Senna corymbosa

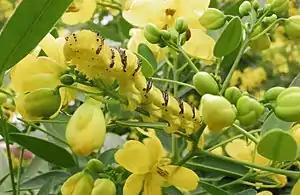
Cloudless Sulfur Caterpillar eating yellow buttercup bush flowers (Senna corymbosa)

This evergreen shrub reaches a height of about one meter. It can be grown in temperate climates as it is somewhat frost-hardy.